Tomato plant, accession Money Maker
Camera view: tilt-top (135 deg); turntable rotation: 120 degrees
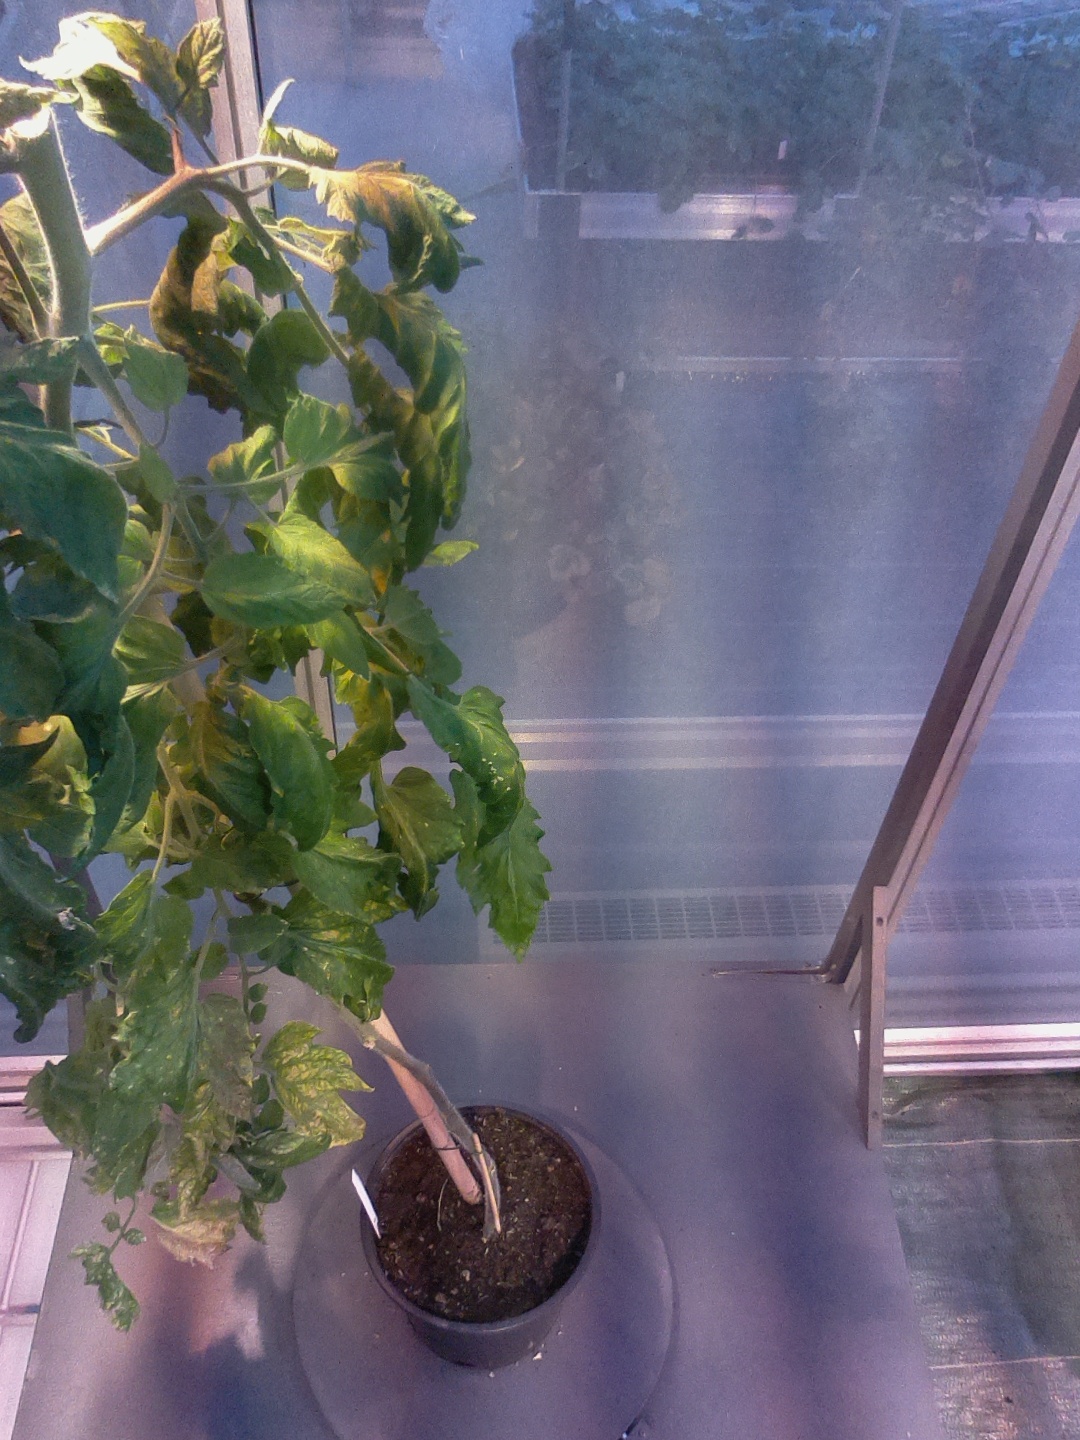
BBCH growth stage 75: 50%-60% of final fruit size